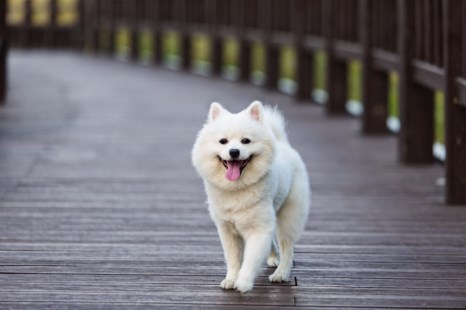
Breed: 1936-n000005-Pomeranian